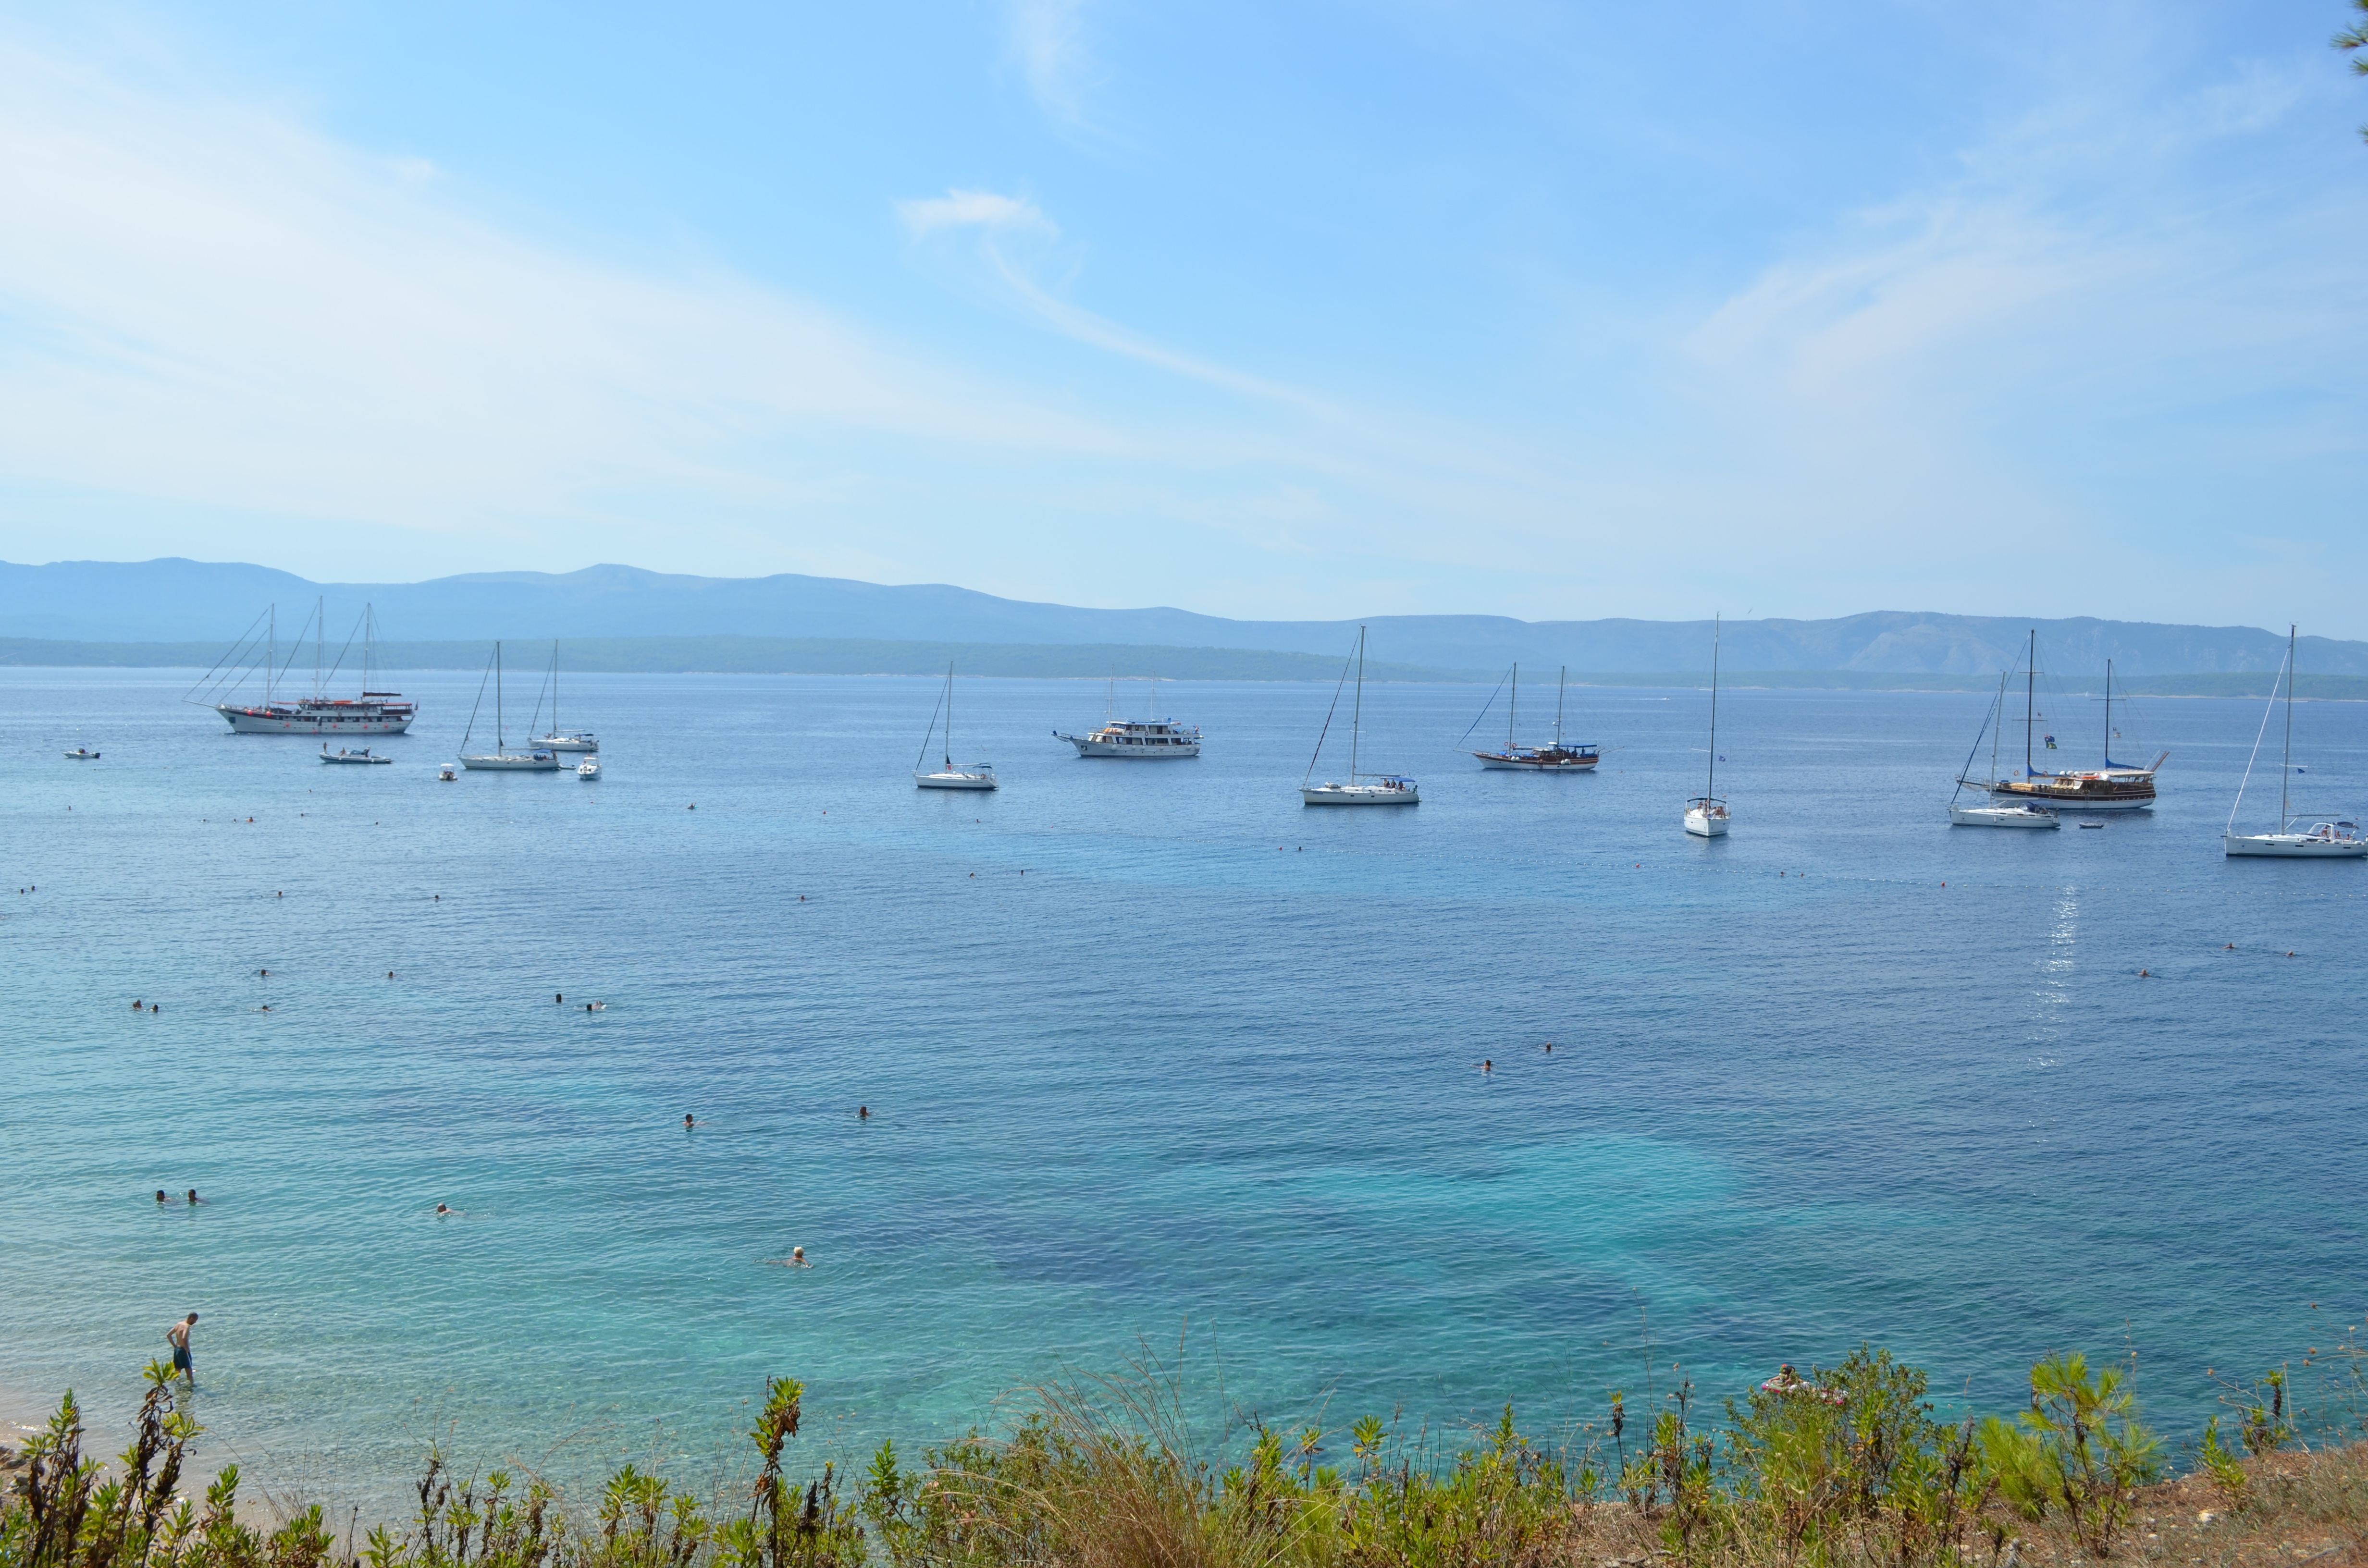
beach, sea, coast, water, ocean, horizon, sky, shore, lake, cove, mediterranean, vehicle, holiday, lagoon, bay, blue, body of water, clouds, croatia, boats